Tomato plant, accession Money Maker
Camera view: tilt-top (135 deg); turntable rotation: 30 degrees
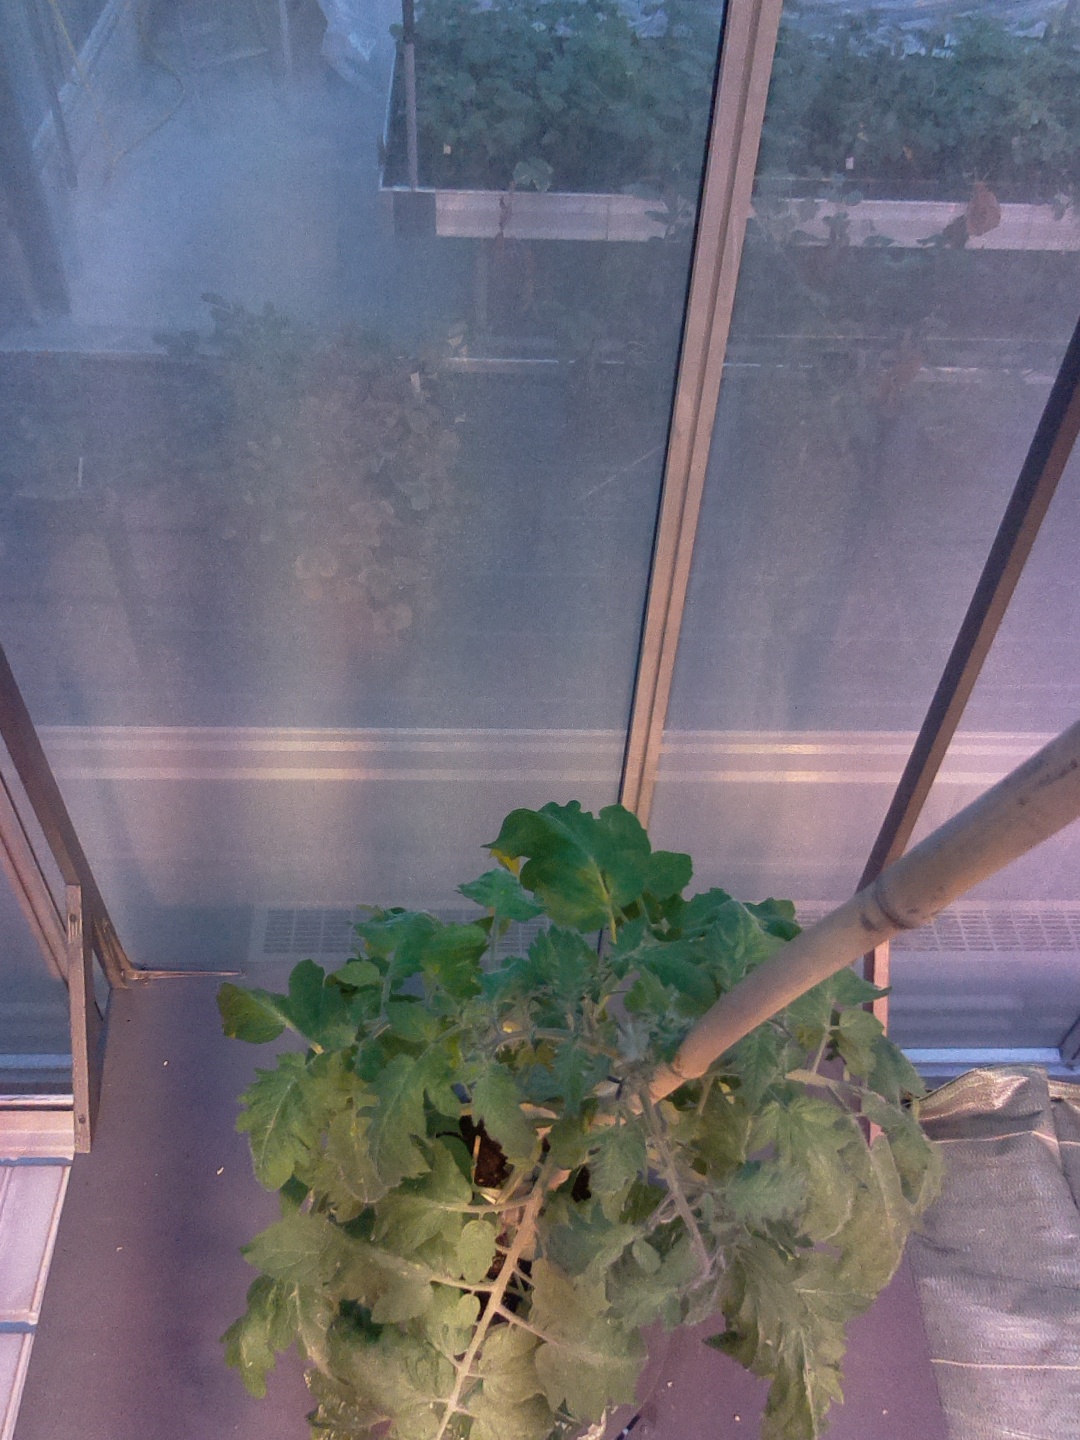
BBCH growth stage 70: Fruits at the main stem or branches visibles